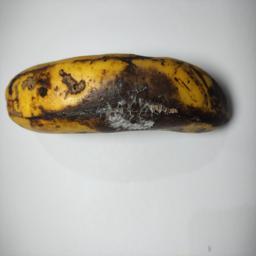
Ripeness: Overripe